Adam Bomb

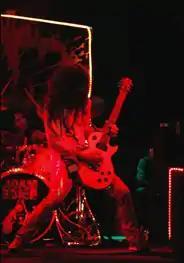

Adam Bomb (born Adam Brenner, 14 August 1963) is an American guitarist who worked with artists like TKO, Black 'N Blue, Steel Pulse, John Paul Jones, and Michael Monroe. His stage name is obviously a play on the name Atom Bomb.